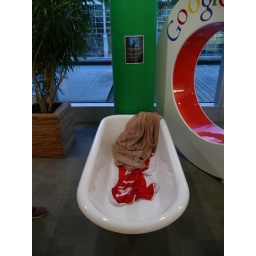
Douglas Adams' bath tub with towels in the Google office London